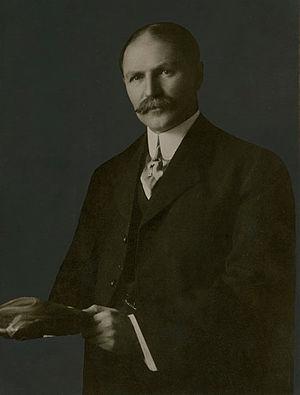
George Black est un administrateur et homme politique du Yukon, Canada. Ayant émigré dans ce territoire en 1898 lors de la ruée vers l'or du Klondike, il pratique le droit à Dawson City après avoir perdu sa fortune lors d'une inondation.
Cette page concerne des événements d'actualité qui se sont produits durant l'année 1912 dans le territoire canadien du Yukon.